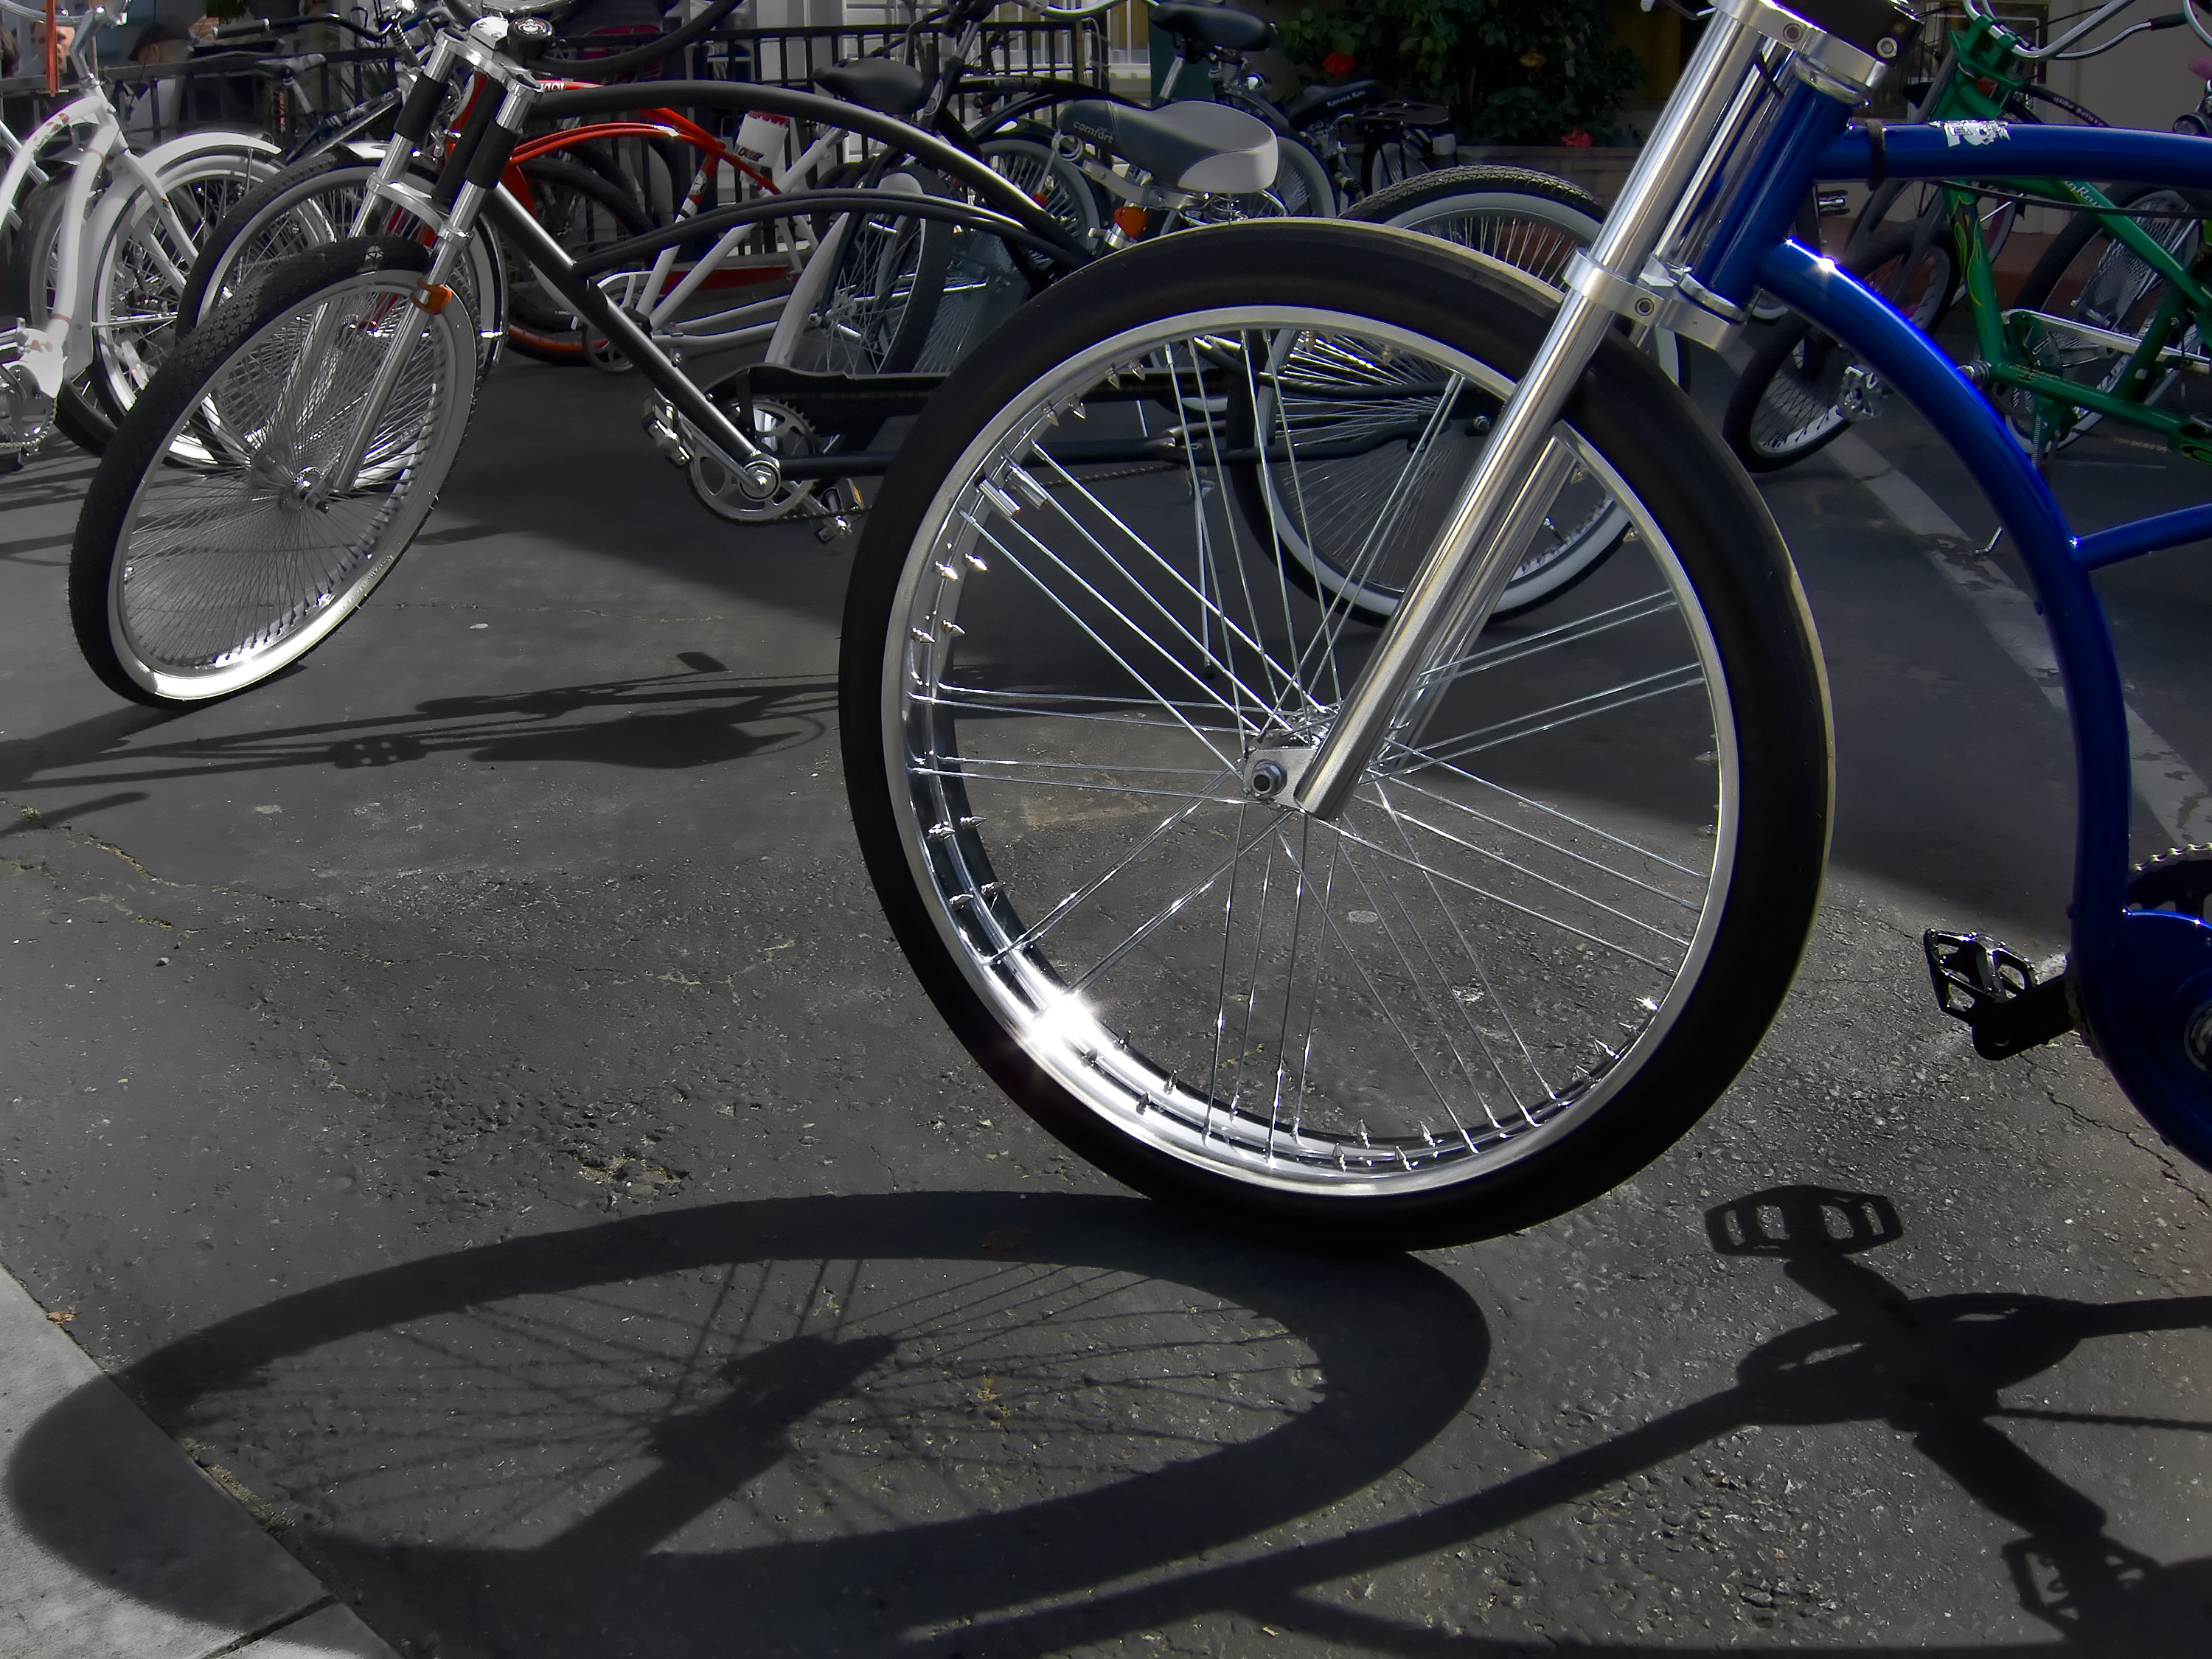
wheel, bicycle, bike, vehicle, spoke, tire, sports equipment, mountain bike, rim, custom, midtown, freeride, sacramento, jstreet, bicycle frame, bicycle wheel, land vehicle, cyclo cross bicycle, bicycle racing, automotive tire, bmx bike, road bicycle, racing bicycle, hybrid bicycle